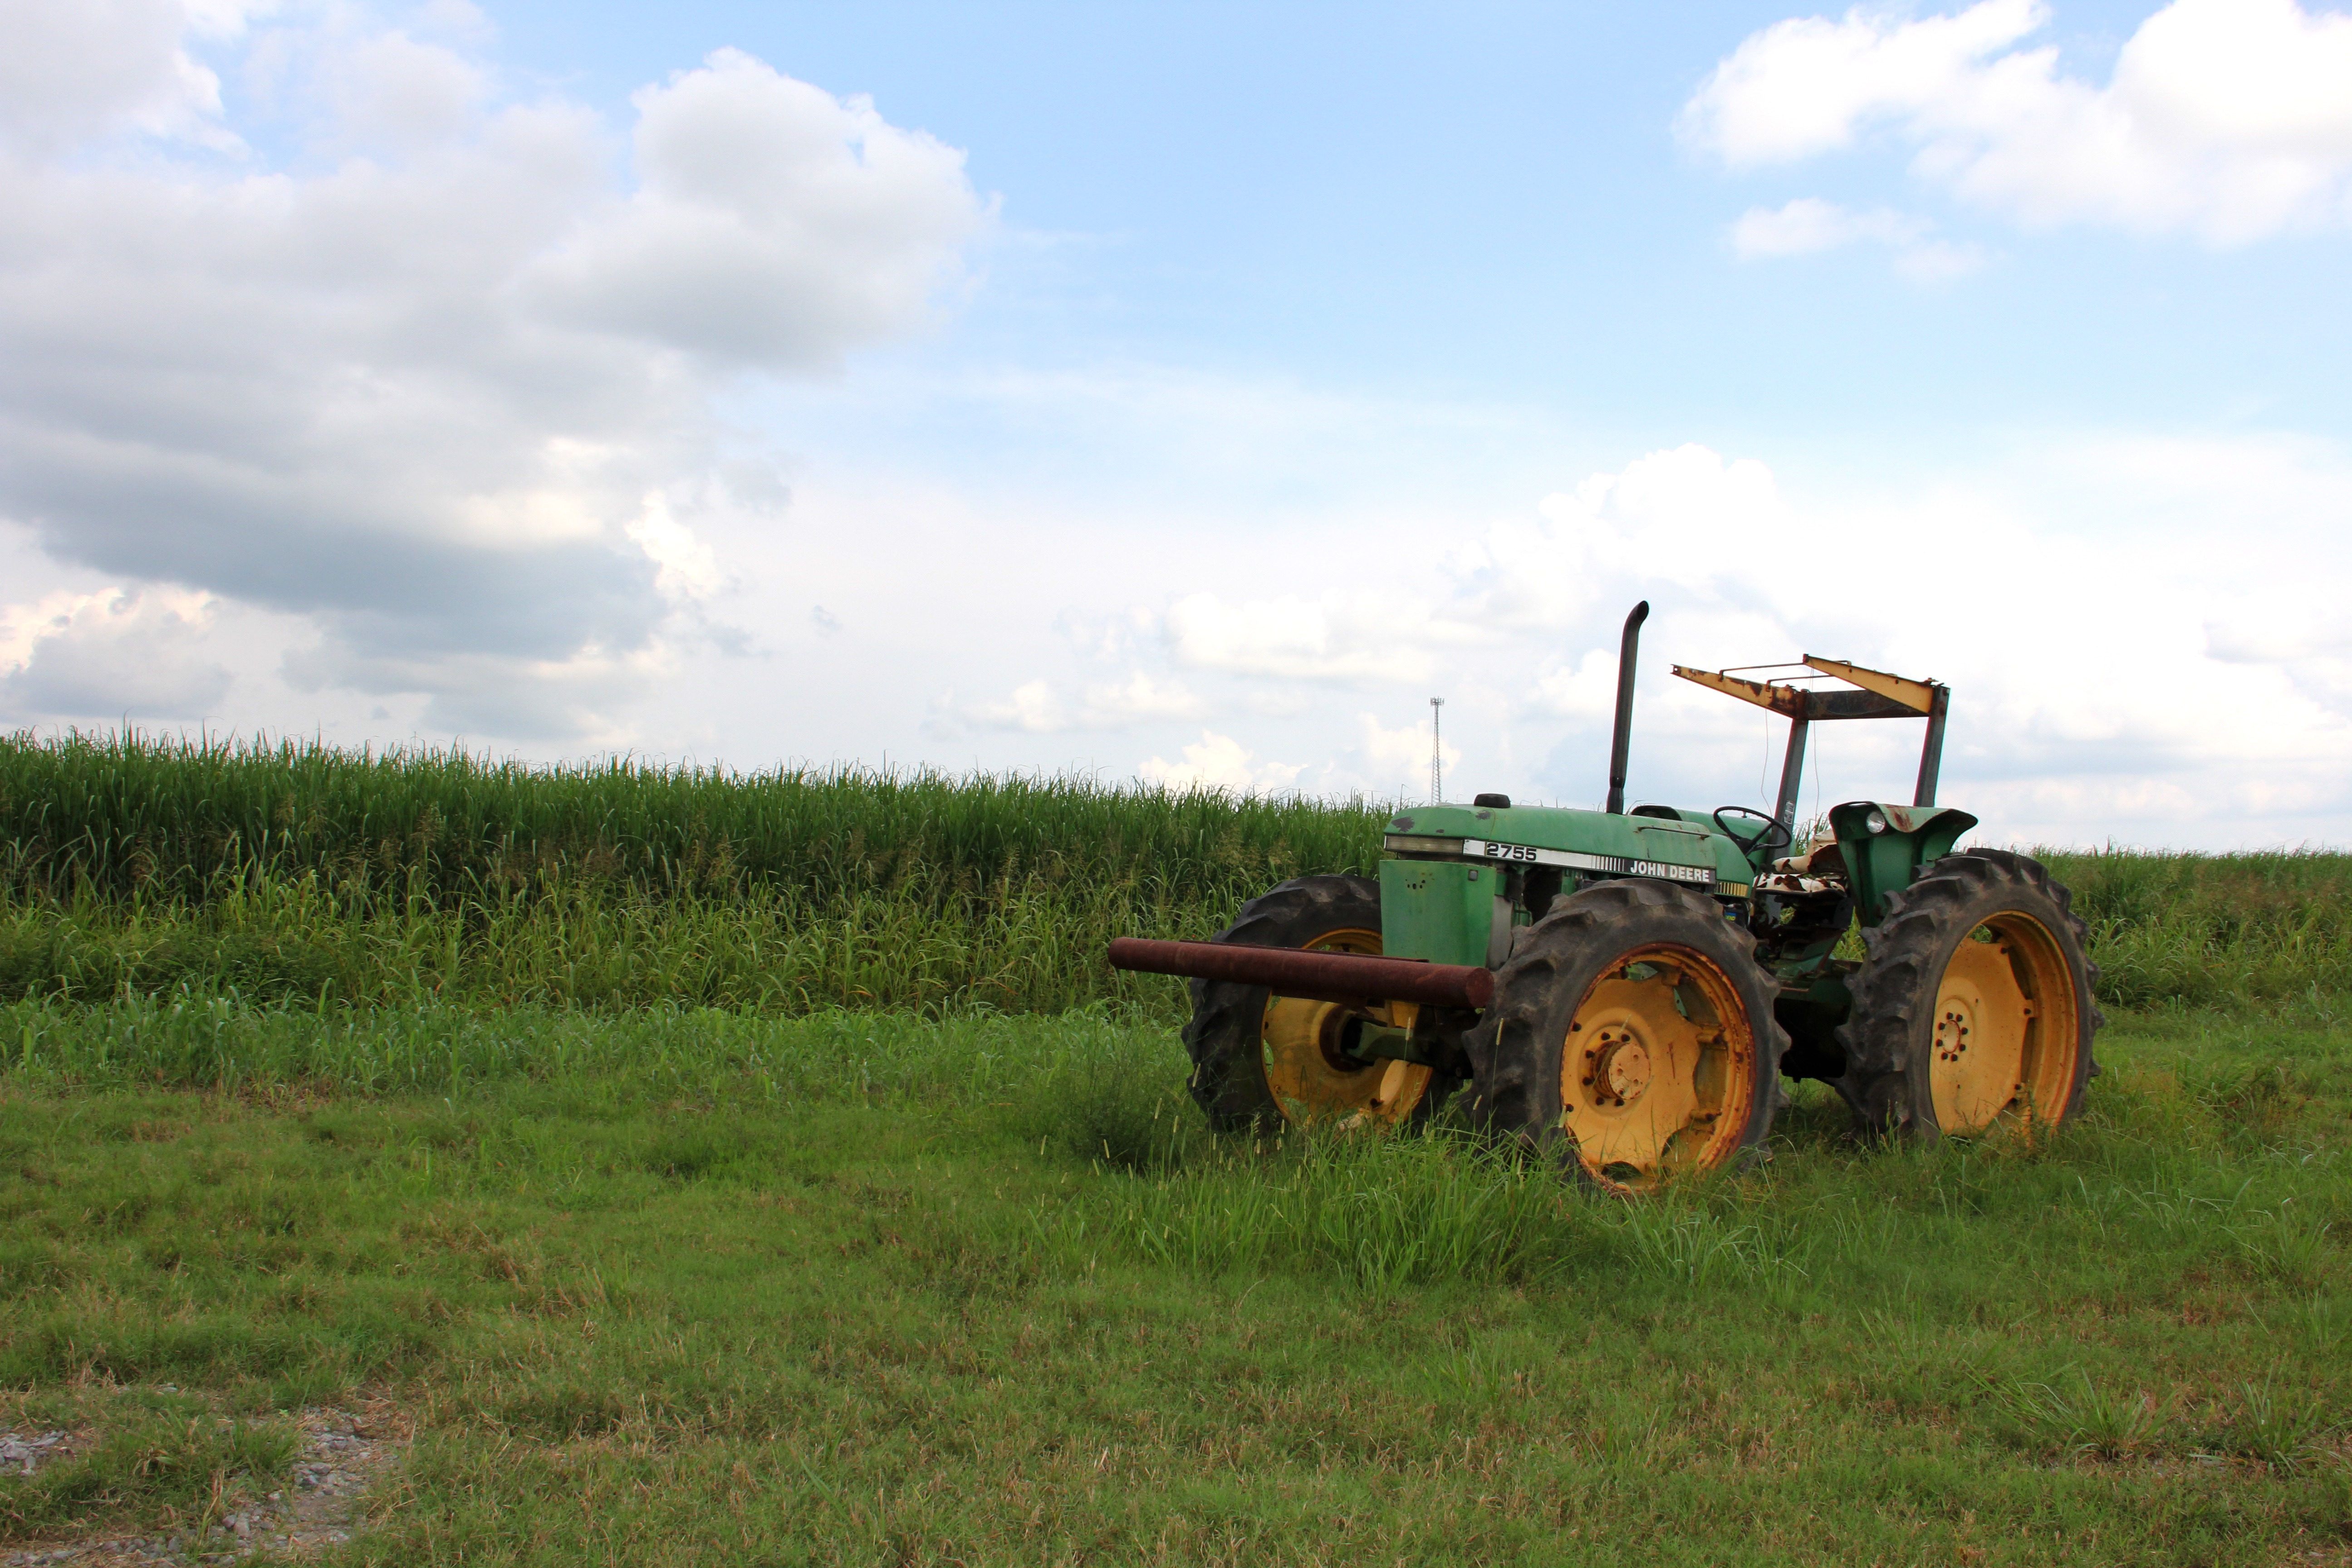
work, working, nature, sky, hay, tractor, field, farm, meadow, wheat, prairie, countryside, land, country, rural, green, farming, harvest, vehicle, equipment, crop, pasture, soil, industrial, machine, machinery, blue, agriculture, plain, farmland, farmer, agricultural, cultivation, grassland, plowing, harvesting, harvester, cultivate, rural area, grass family